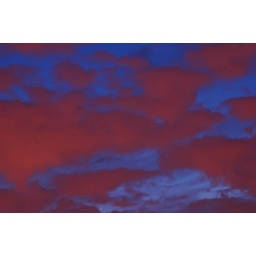
Still blue hues in a dark sky, with the clouds lit from below by city lights.